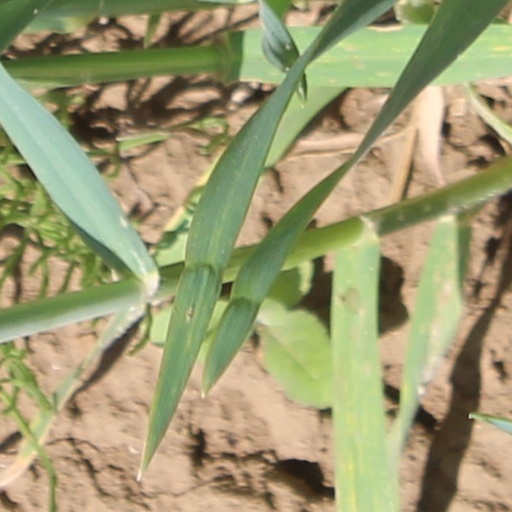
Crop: wheat